Diego Angioletti

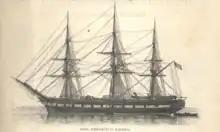
the "Magenta"

Angioletti was also responsible for the first circumnavigation of the globe by an Italian ship. The La Marmora government wanted to secure commercial treaties with China and Japan, and sent Vittorio Arminjon on board the corvette "Magenta" to the Far East by way of Montevideo and Cape of Good Hope, returning by way of the Pacific and Cape Horn.